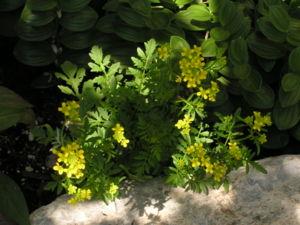
Cette liste de Tracheophyta de Bosnie-Herzégovine, ainsi que d’espèces introduites est un aperçu incomplet d’espèces de mousses, de fougères, de gymnospermes et d’angiospermes citées dans la littérature disponible en langues bosniaque, croate, serbe et serbo-croate. Cet aperçu n’inclue pas des espèces cultivées ni celles occasionnellement introduites.